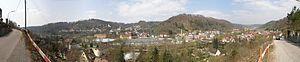
Oberndorf am Neckar est une ville de l'arrondissement de Rottweil dans le Land du Bade-Wurtemberg en Allemagne. Elle est située sur la Neckar à 15 km au nord de Rottweil.